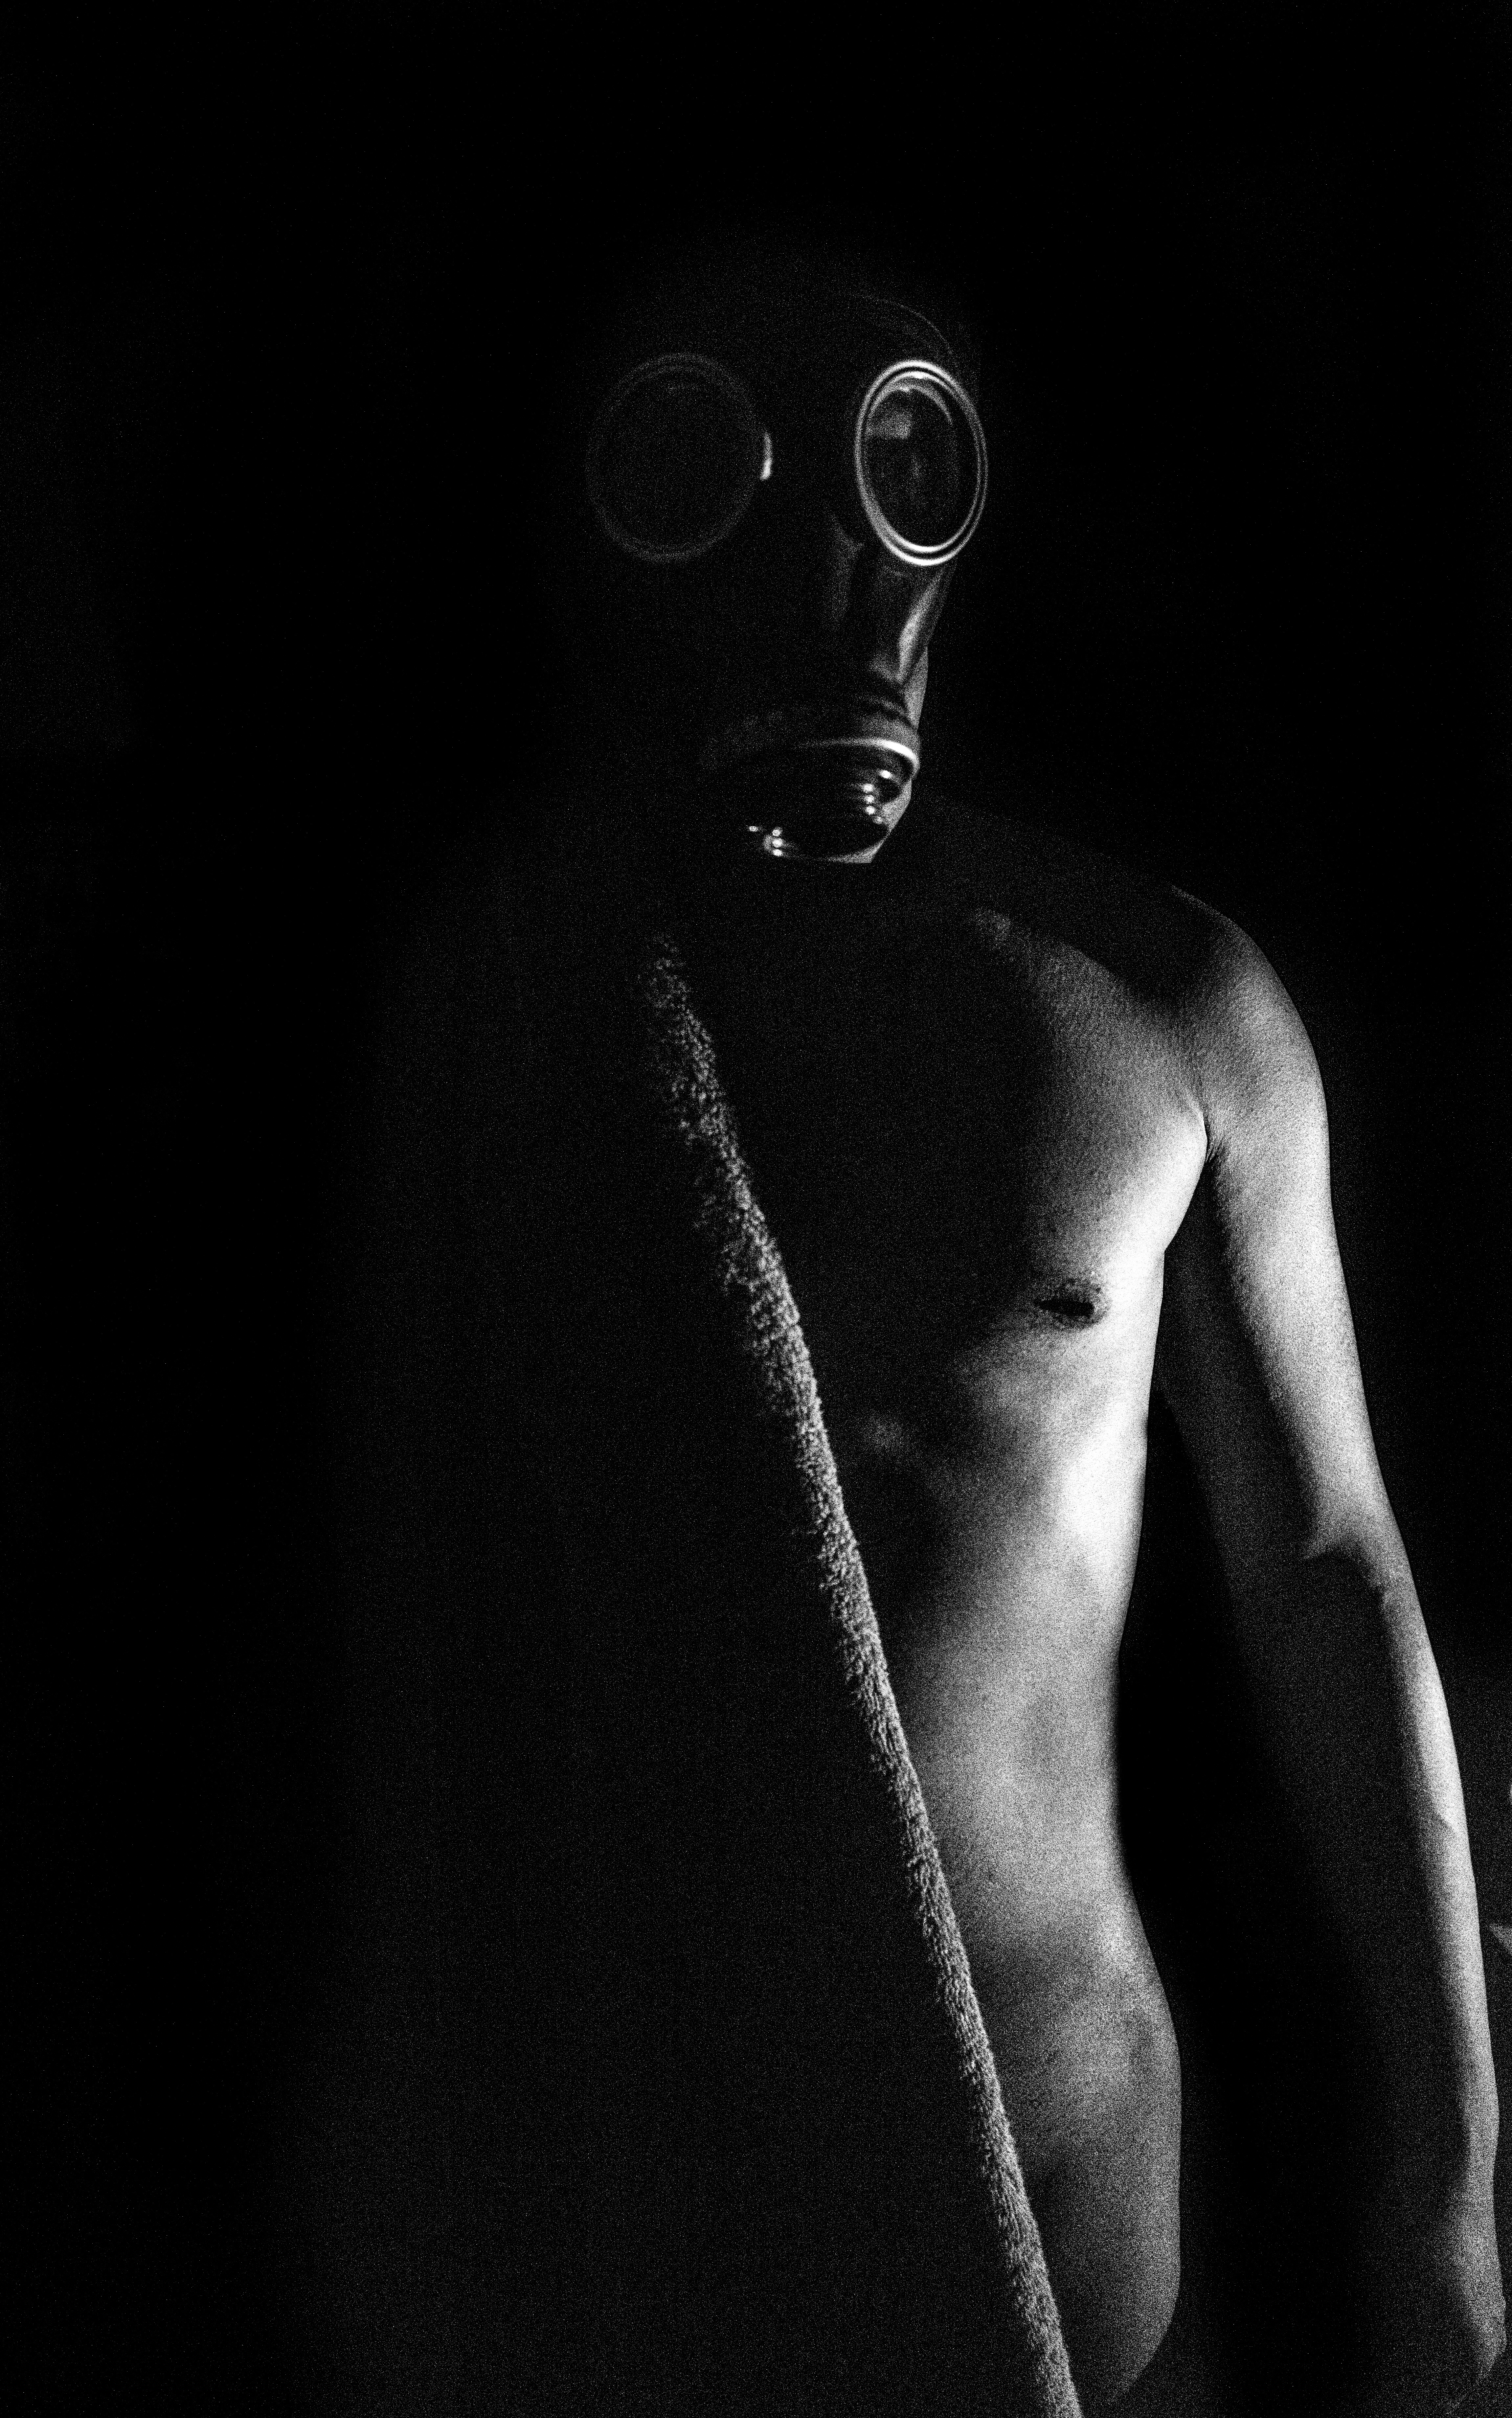
hand, man, black and white, white, photography, male, portrait, model, young, human, darkness, black, monochrome, arm, health, muscular, muscle, human body, posing, mask, back, glasses, nude, naked, body, adult, glamour, erotic, sense, monochrome photography, art model